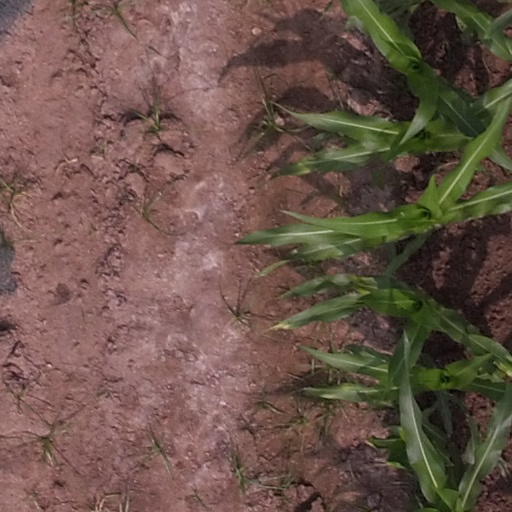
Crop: maize; corn